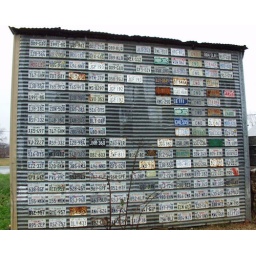
License plates on a building in Eustace, Texas.